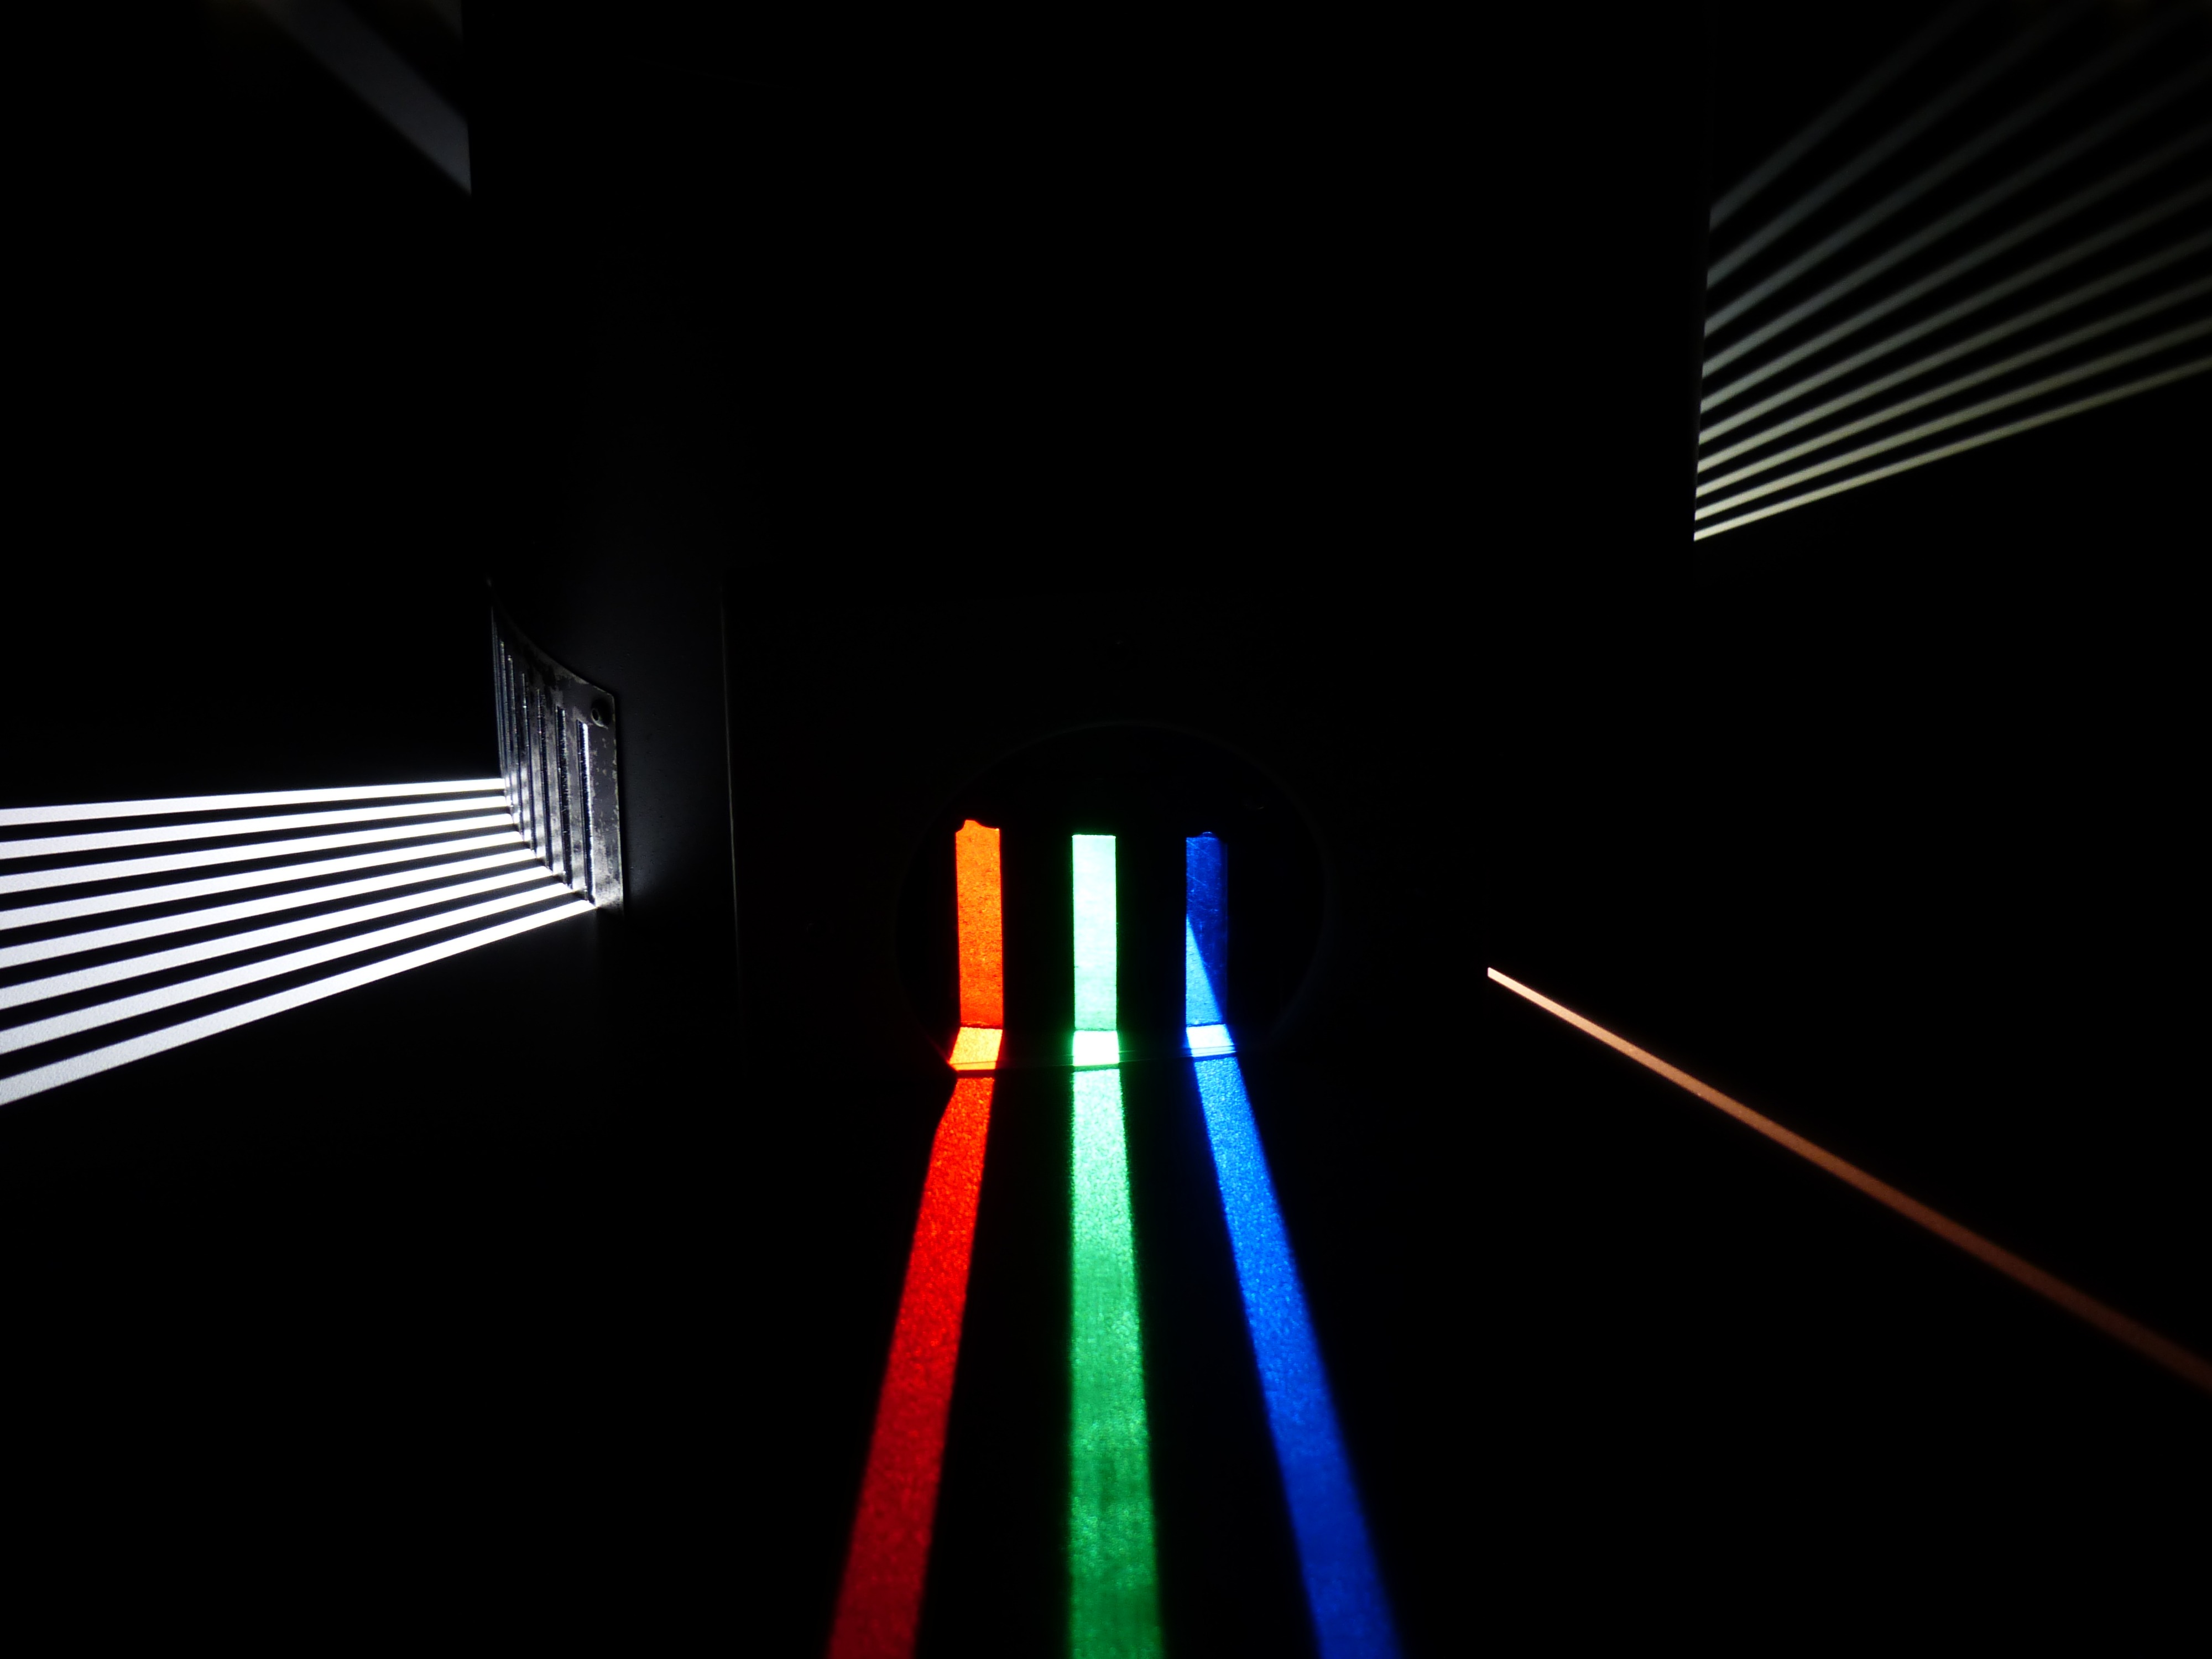
light, night, line, green, red, color, darkness, blue, lighting, optics, laser, energy, mirror, spectrum, light beam, shape, experiment, physics, attempt, screenshot, prism, rainbow colors, light spectrum, redirection, computer wallpaper, experimental physics, light guide